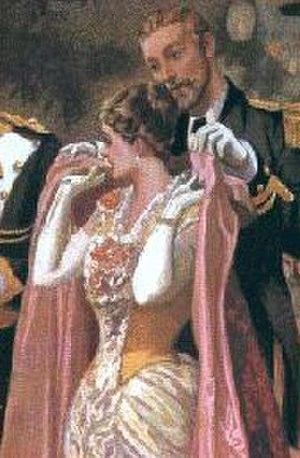
La galanterie est un code de conduite autour de la femme, souvent sous la forme de propos ou compliments flatteurs à l'égard des femmes. Vécue par beaucoup comme une forme de politesse et de savoir-vivre, elle est aussi considérée comme un moyen de séduction.